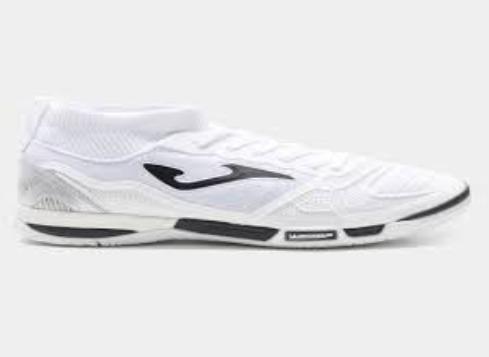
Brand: Joma-2
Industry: Clothes